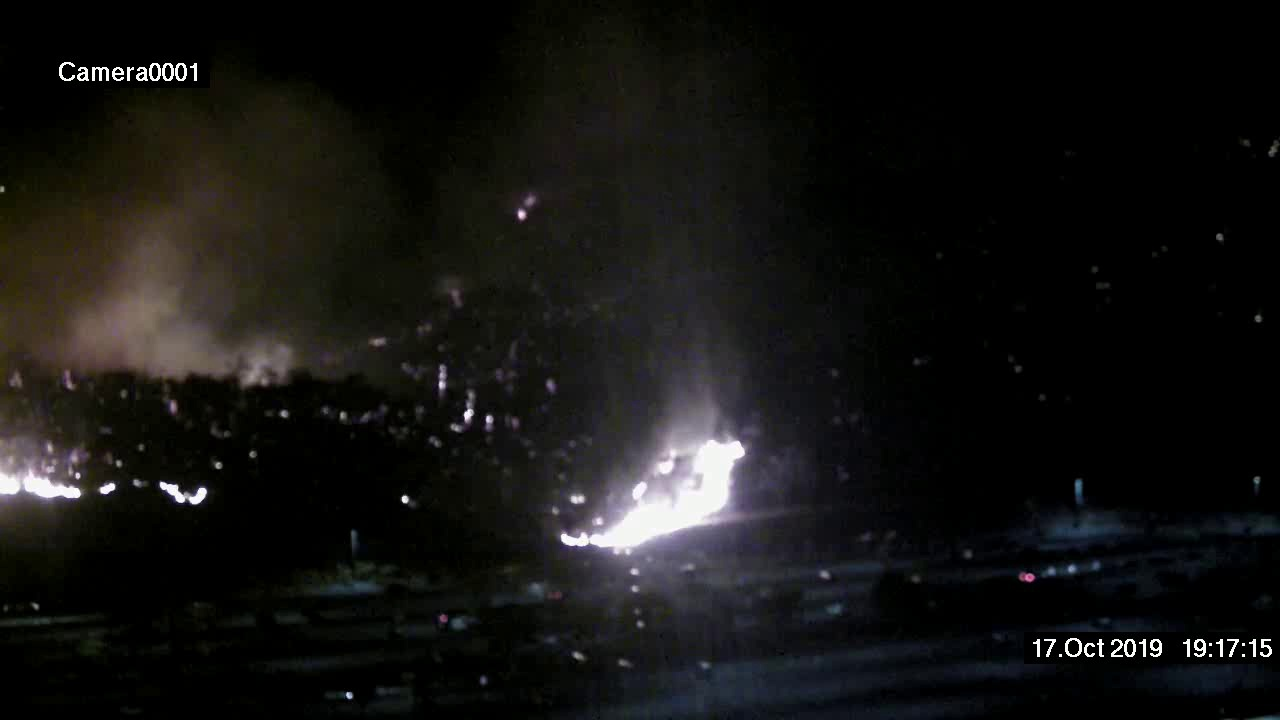
Fire: yes
Smoke: yes